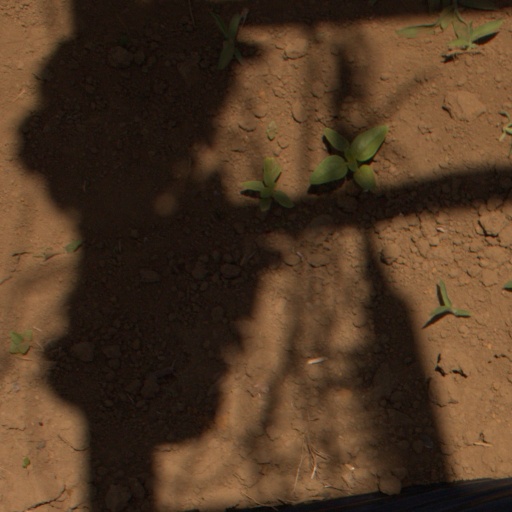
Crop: Jerusalem artichoke